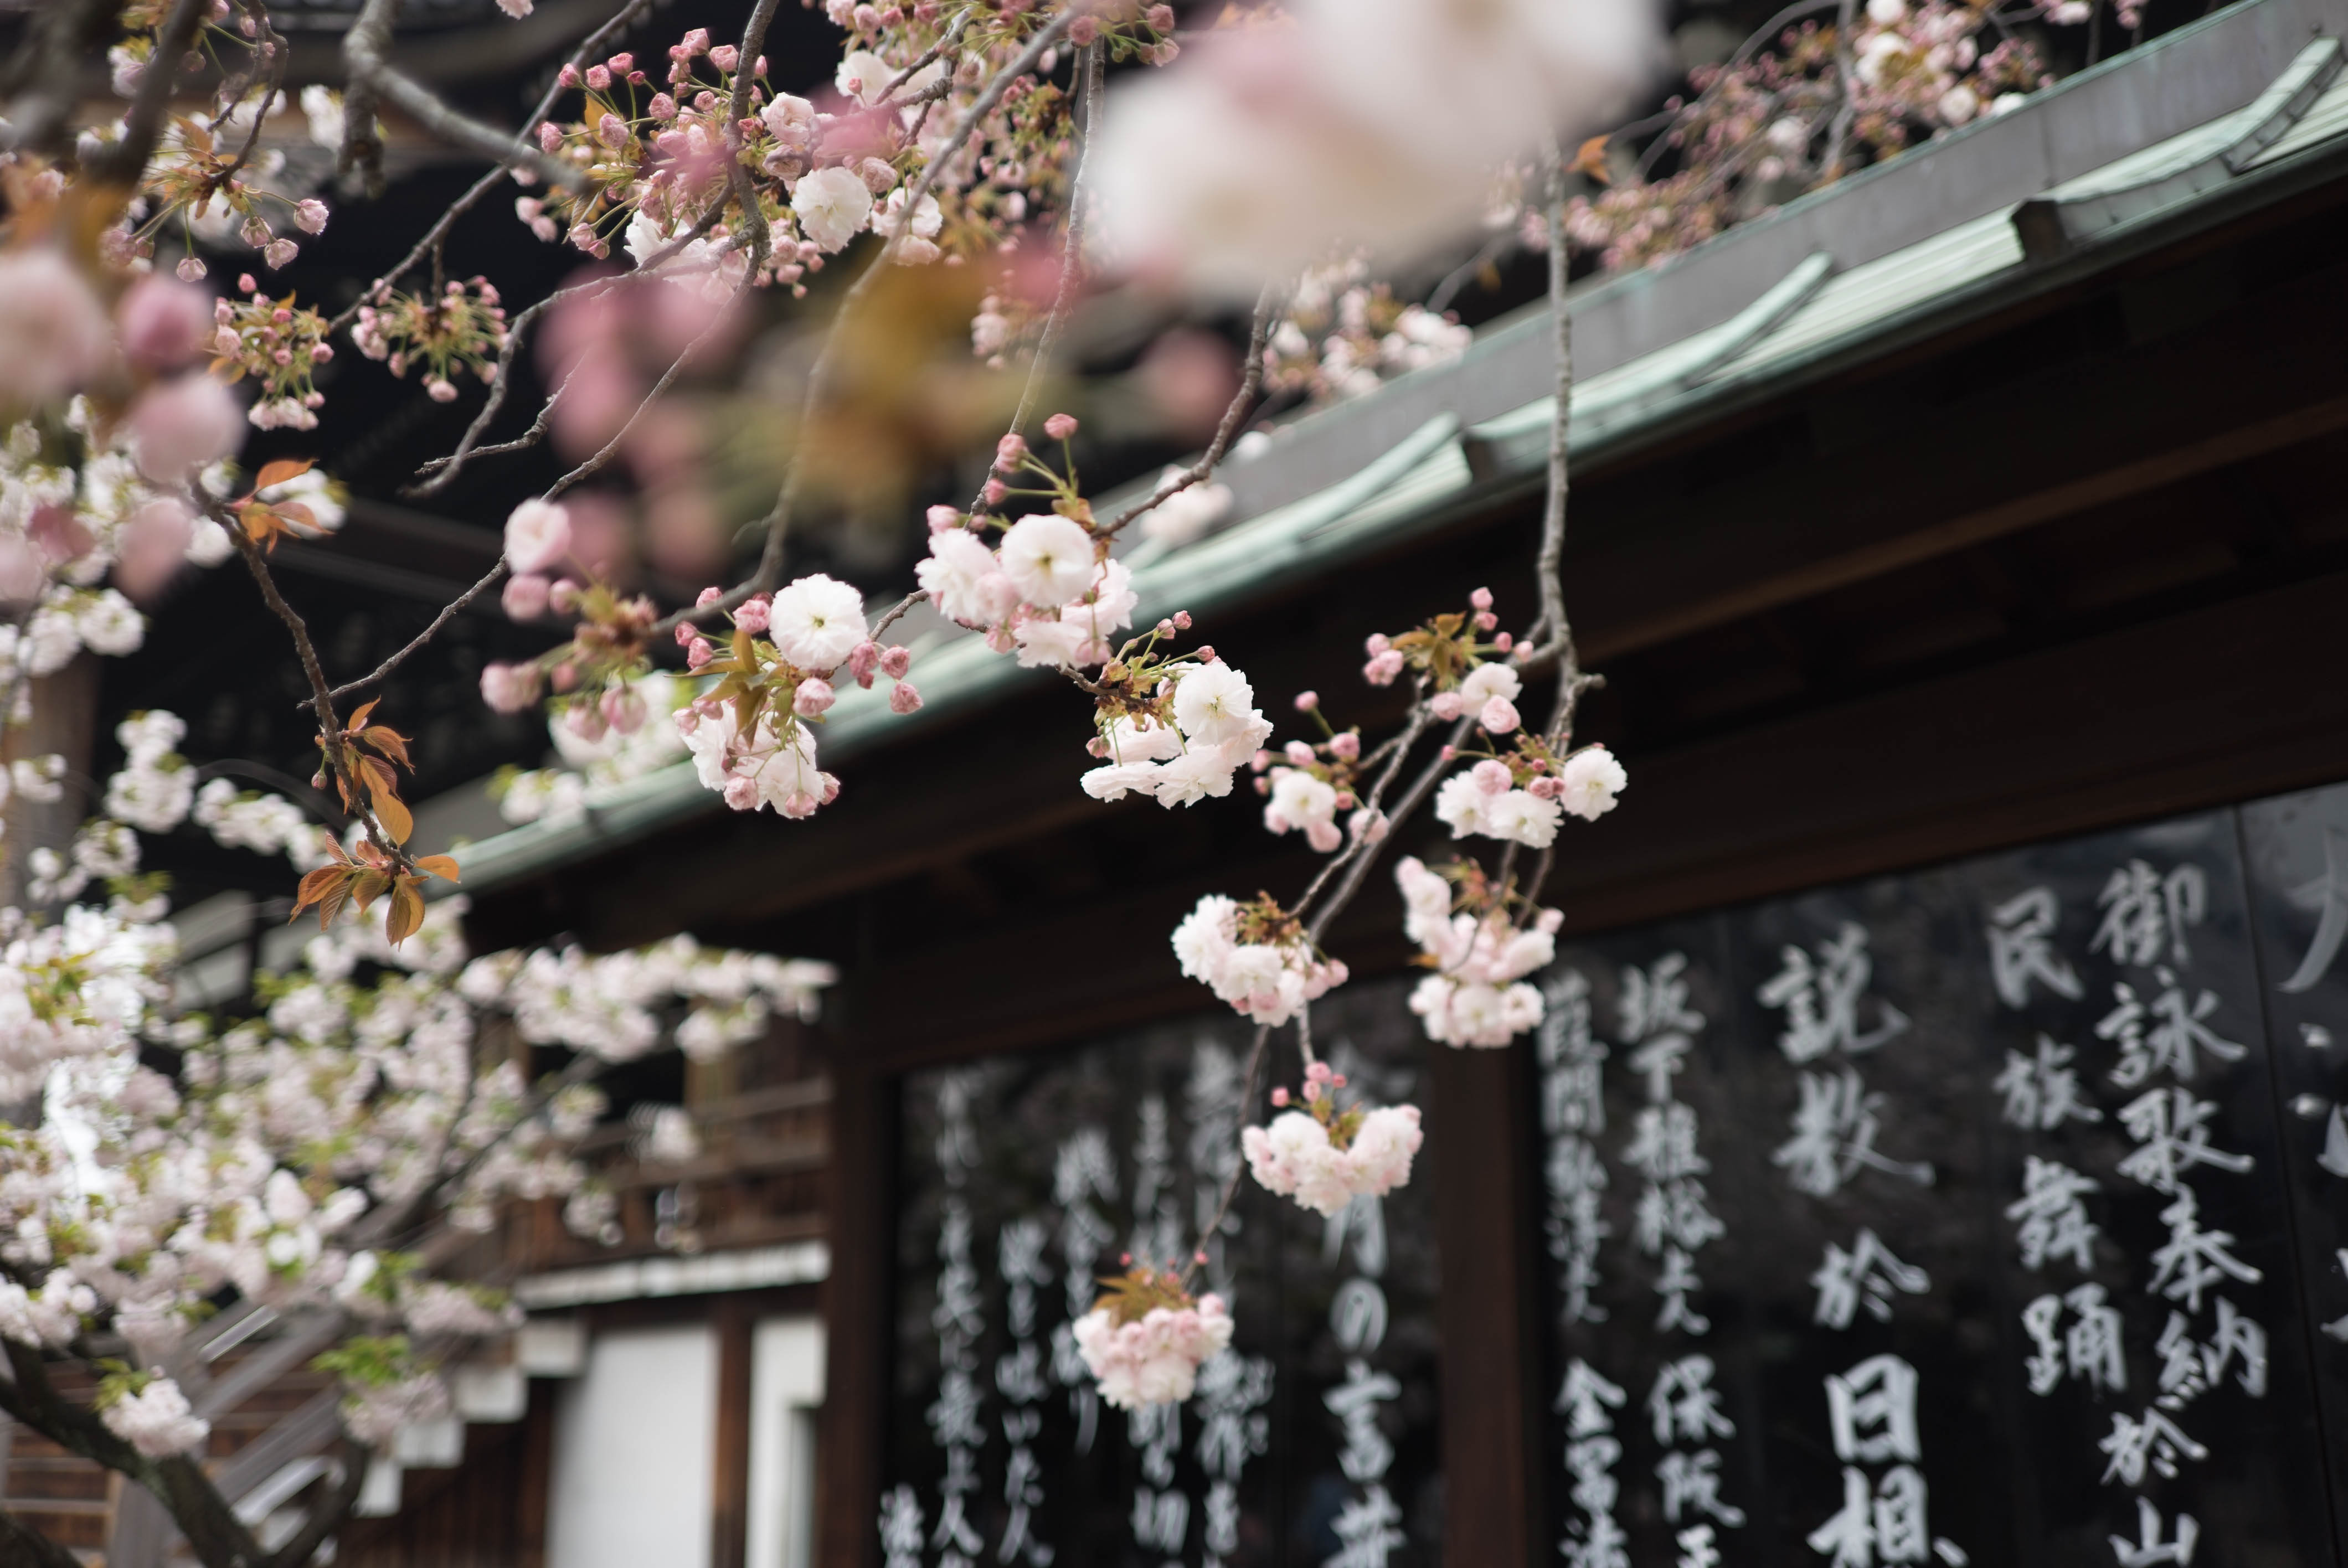
branch, blossom, plant, flower, spring, produce, pink, japan, flora, cherry blossom, japanese garden, floristry, floral design, flower arranging